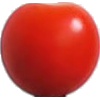
Label: Tomato Cherry Red 1